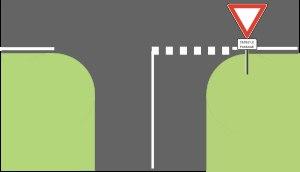
Une ligne de cédez-le-passage est en France une marque routière transversale discontinue blanche qui a pour objet d’indiquer aux conducteurs la règle de priorité s'appliquant à l'intersection de deux voies : les véhicules dont la voie est coupée par cette ligne, doivent céder le passage.